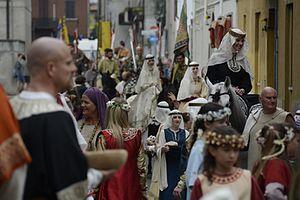
Le Palio de Legnano est une manifestation folklorique annuelle qui se déroule le dernier dimanche de mai à Legnano, en Lombardie afin de commémorer la Bataille de Legnano du 29 mai 1176 qui vit les armées de la Ligue Lombarde battre celles de l'empereur d'Allemagne, Frédéric Barberousse.